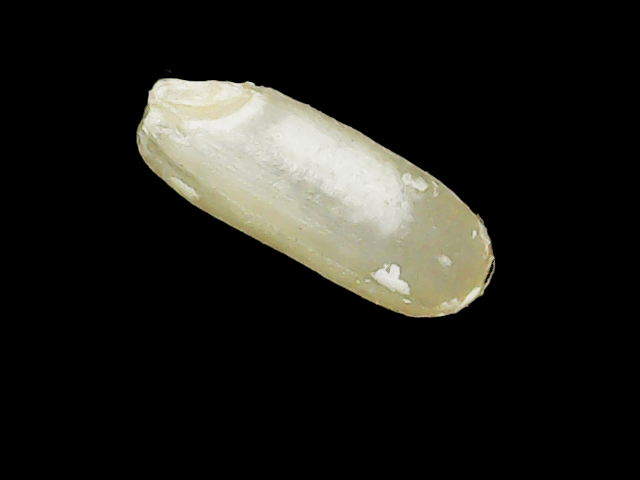
Rice variety: Binadhan17